COVID-19 pandemic in New York City

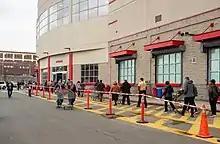
Line at Costco in Brooklyn on March 19, 2020

On June 22, 2020, the city initiated the Open Restaurants program, permitting restaurants to apply to use the sidewalk or curb lane adjacent to their business for outdoor dining, in order to promote open space, encourage social distancing, and help businesses economically recover. By September 5, 10,000 restaurants had participated. Additionally, starting in July, some of the open streets were made available for outdoor dining from Friday through Sunday.